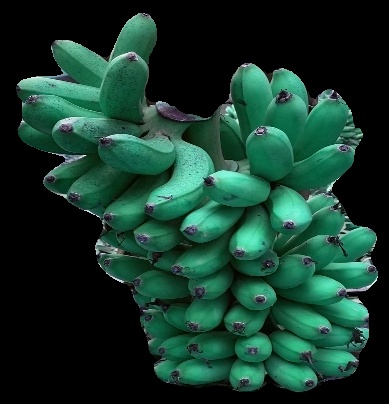
Variety: rasbale
Grade: grade1